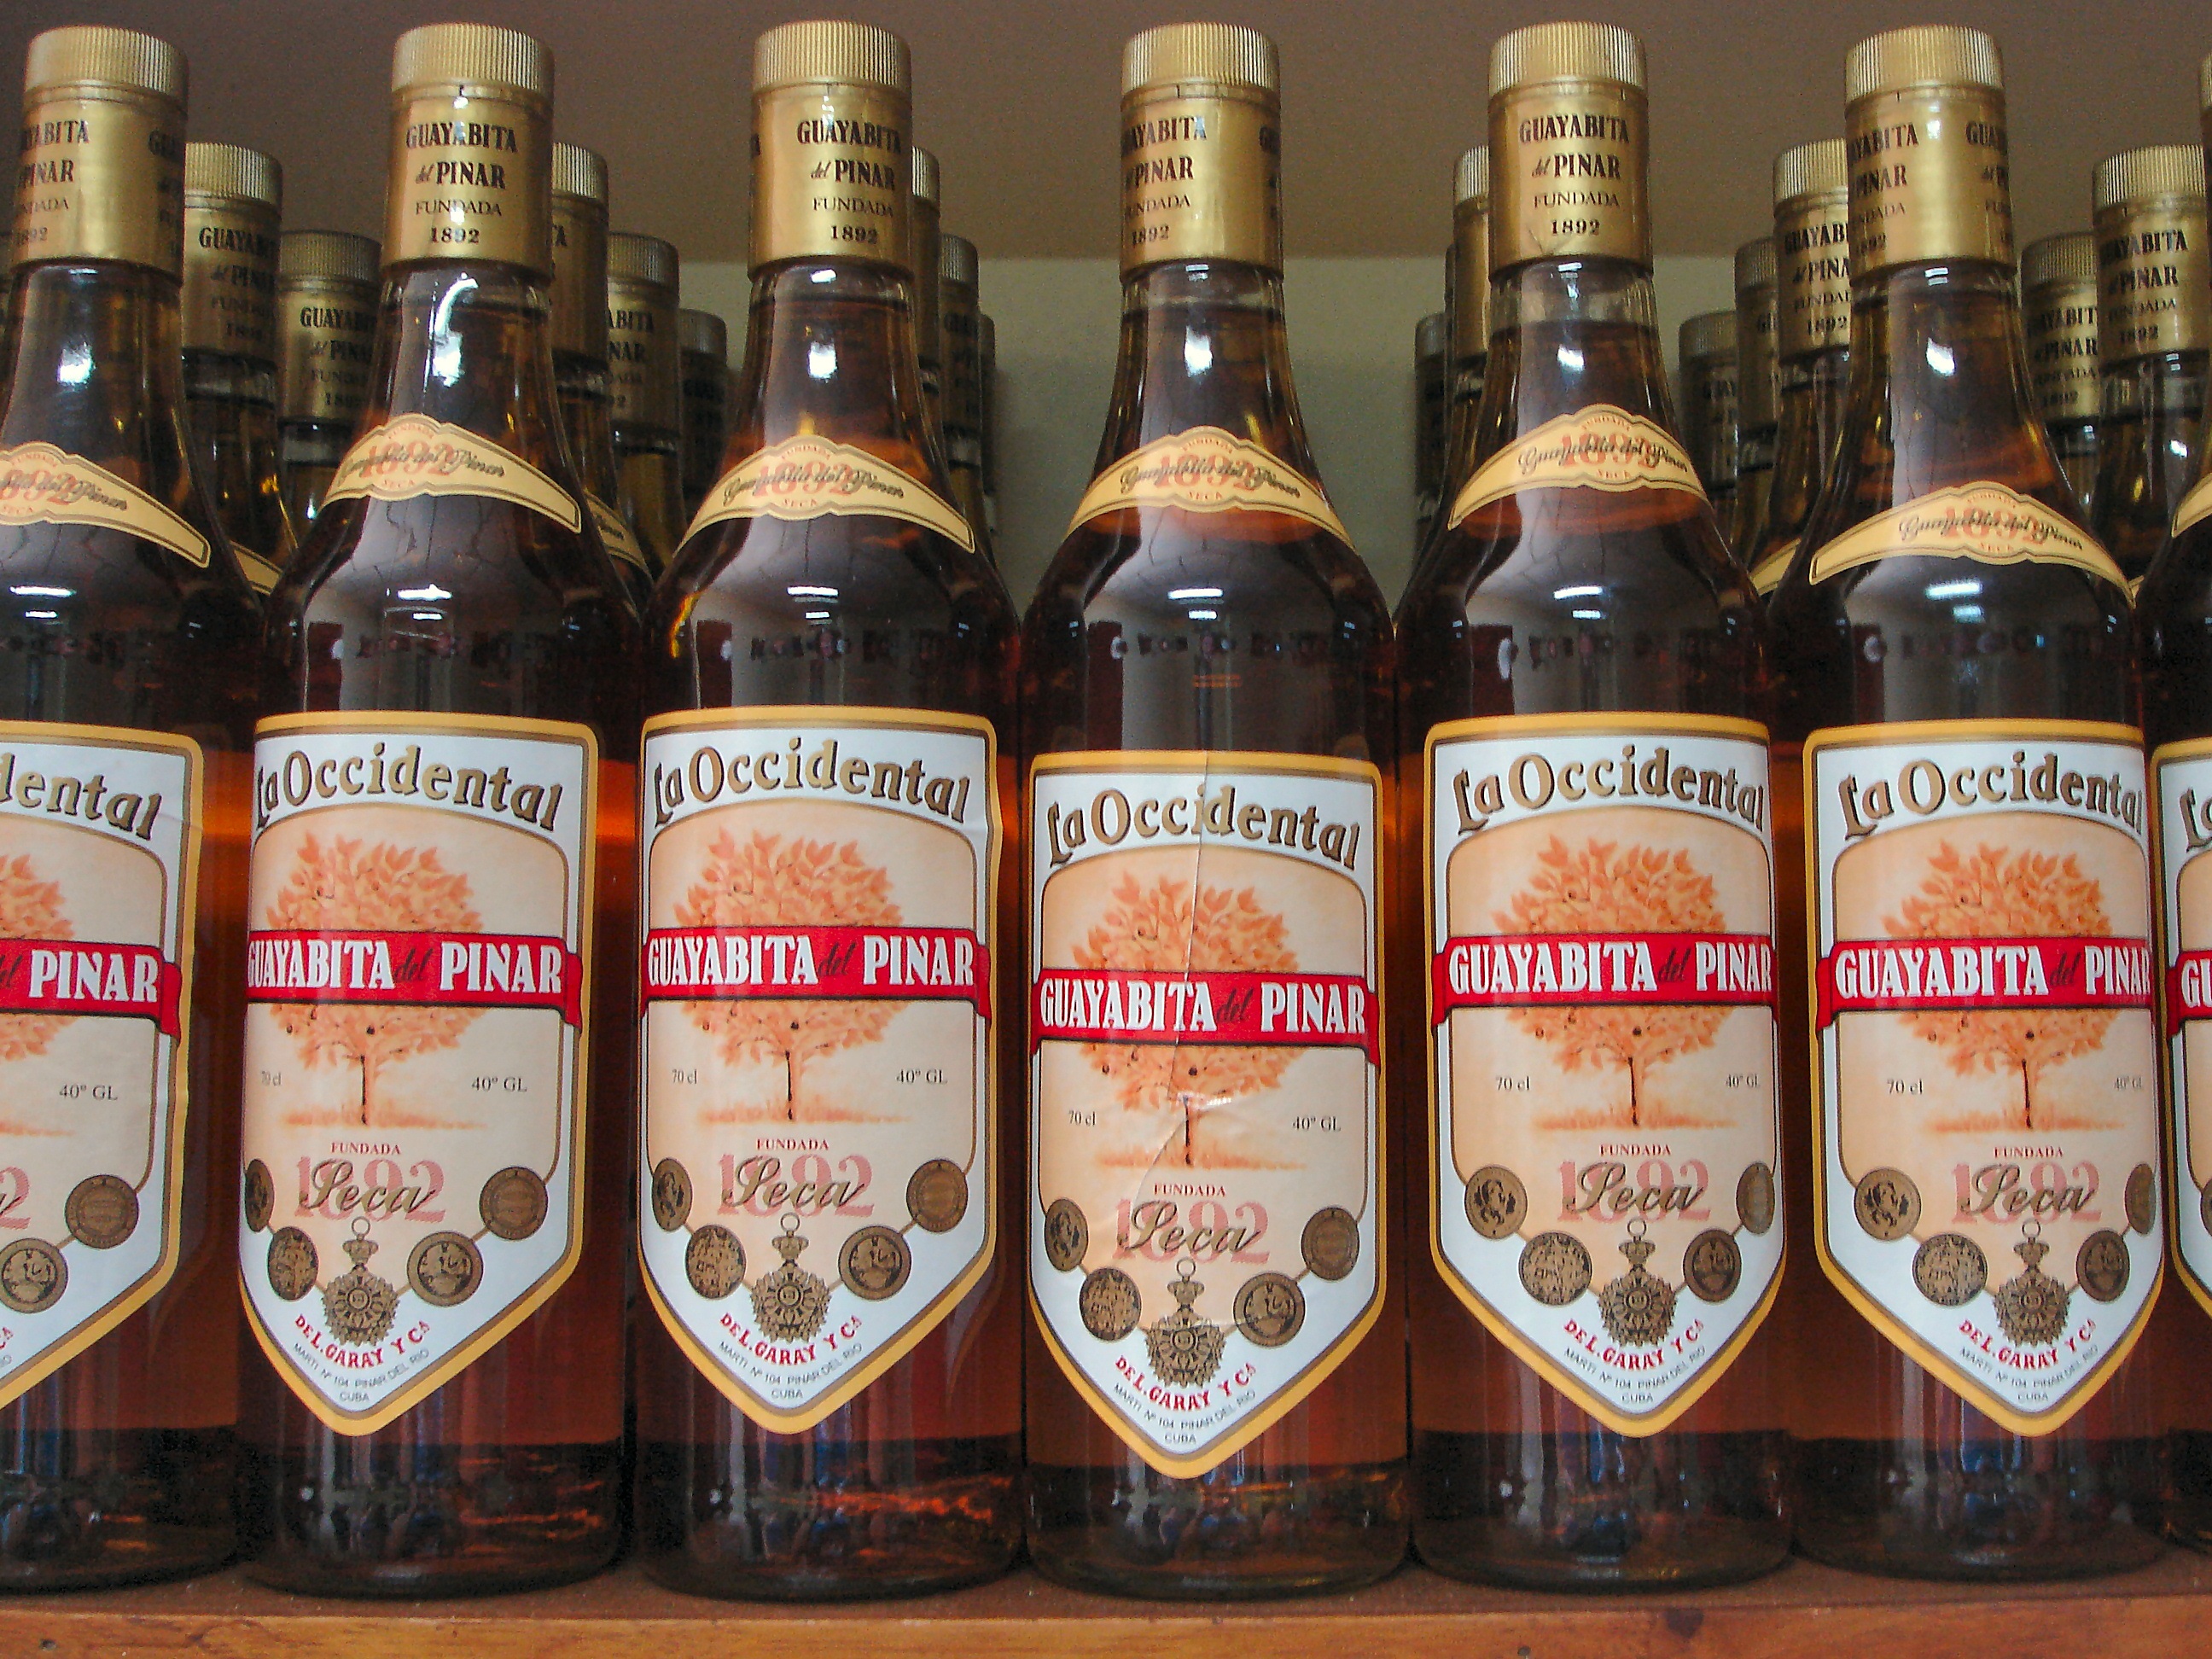
food, drink, bottle, alcohol, cuba, bottles, whisky, liqueur, alcoholic beverage, distilled beverage, guayabita del pinar, rum liqueur